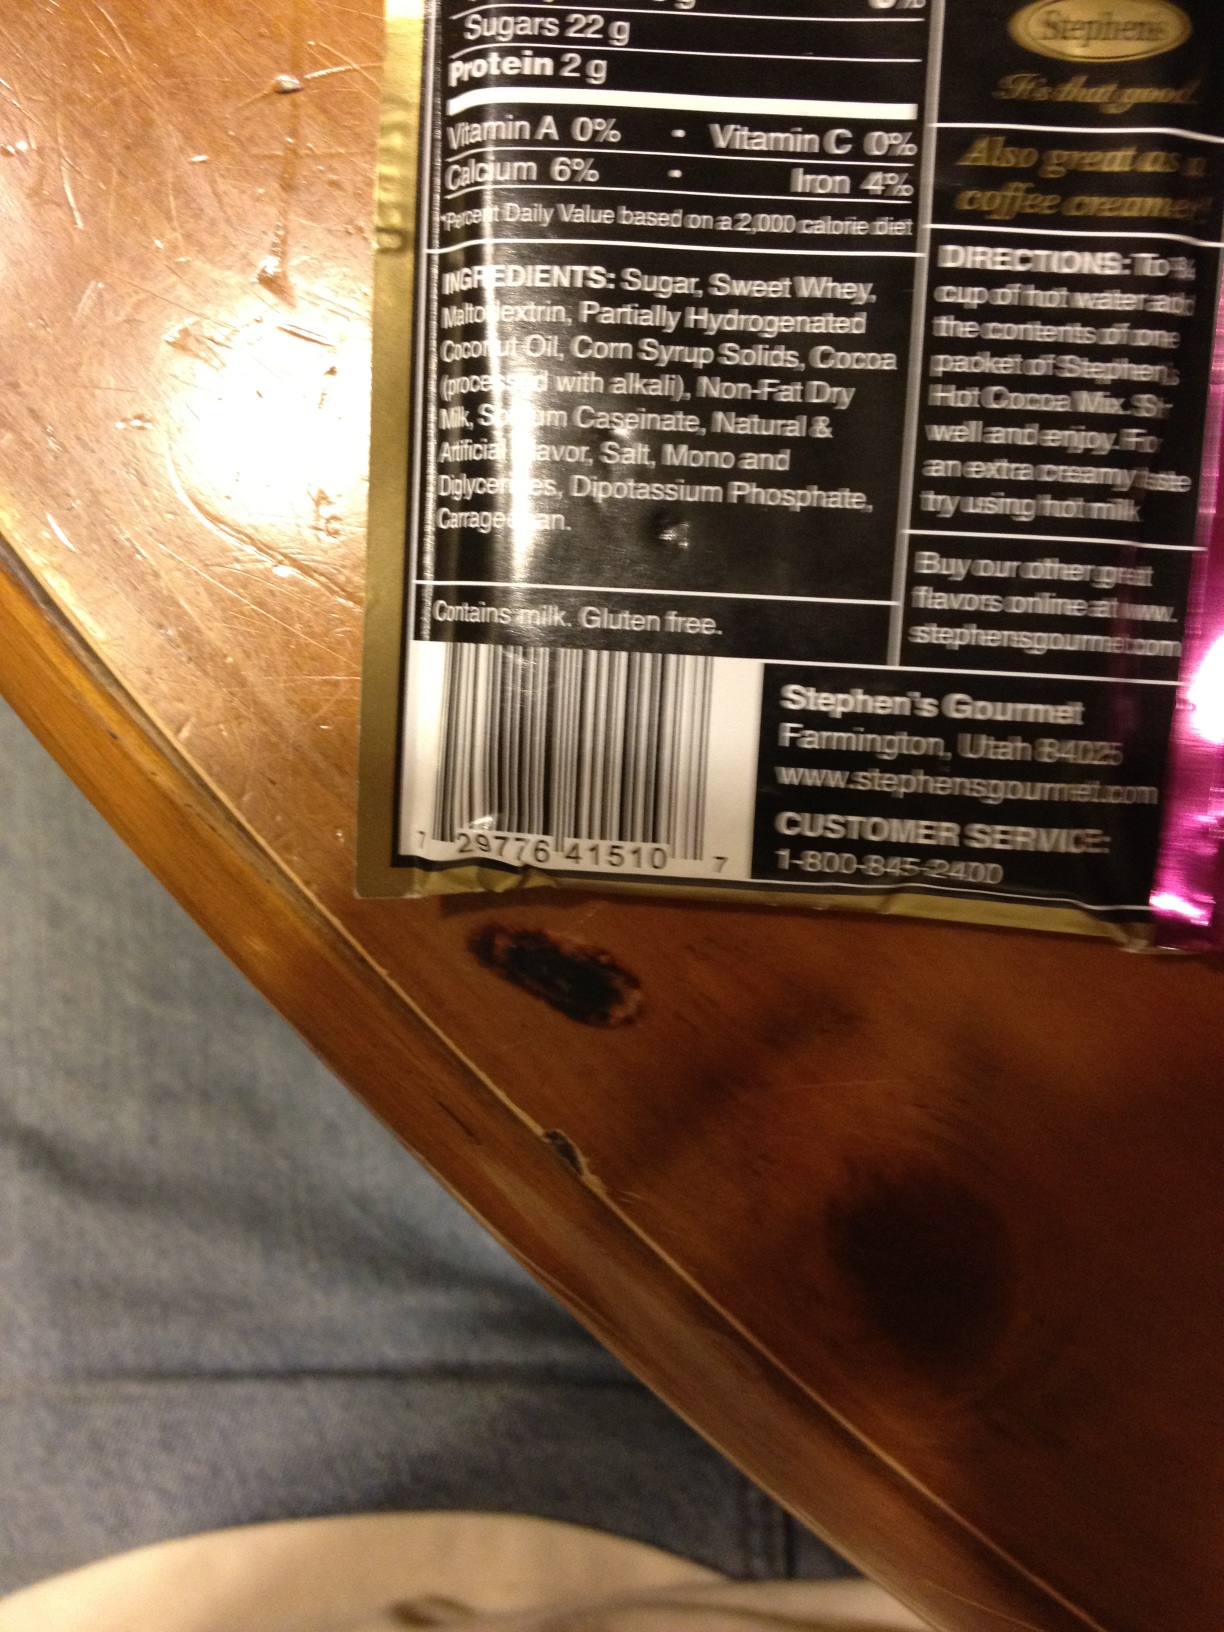Question: Which one of these is hot chocolate? The one on the left or the one on the right? The one in the plastic or the one in the other package? And if not, what are they?
Answer: unanswerable